Norfolk Island

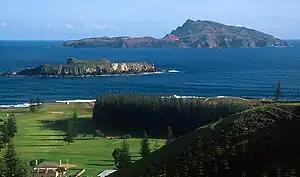
View across to Nepean Island (foreground) and Phillip Island

The next settlement began on 8 June 1856, as the descendants of Tahitians and the HMS "Bounty" mutineers, including those of Fletcher Christian, were resettled from the Pitcairn Islands, which had become too small for their growing number. On 3 May 1856, 193 people left Pitcairn Islands aboard the "Morayshire". On 8 June 194 people arrived, a baby having been born in transit. The Pitcairners occupied many of the buildings remaining from the penal settlements, and gradually established traditional farming and whaling industries on the island. Although some families decided to return to Pitcairn in 1858 and 1863, the island's population continued to grow. They accepted additional settlers, who often arrived on whaling vessels.